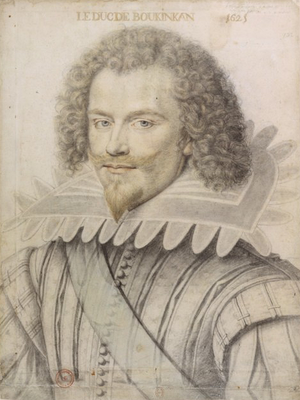
Le duc de Buckingham, 1625. H. 0,462